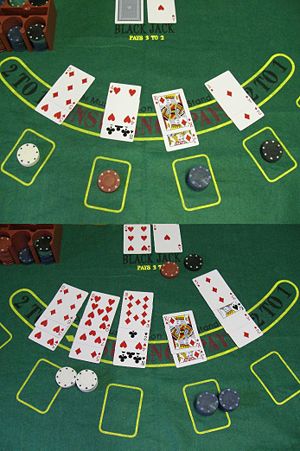
Blackjack
Et spil 21
Blackjack, eller 21, er et kasino-kortspil hvor det gælder om at få en korthånd med en højere score end casinoets dealere – uden dog at få over 21.